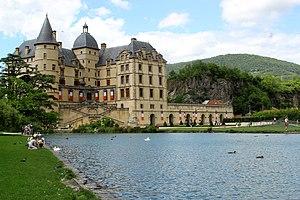
Le musée de la Révolution française est un musée situé à Vizille en France et géré par le département de l'Isère. Inauguré le 13 juillet 1984 dans la perspective des commémorations du bicentenaire de la Révolution, il est hébergé dans le château où s'est tenue la réunion des états généraux du Dauphiné le 21 juillet 1788 et reste le seul musée au monde entièrement consacré à la période de la Révolution française.
L'État français dispose de résidences ou de propriétés mises à disposition de la présidence de la République ou du gouvernement à l'usage de ses membres ou de dignitaires étrangers de passage en France. Les présidents des deux chambres du Parlement bénéficient également d'une résidence.